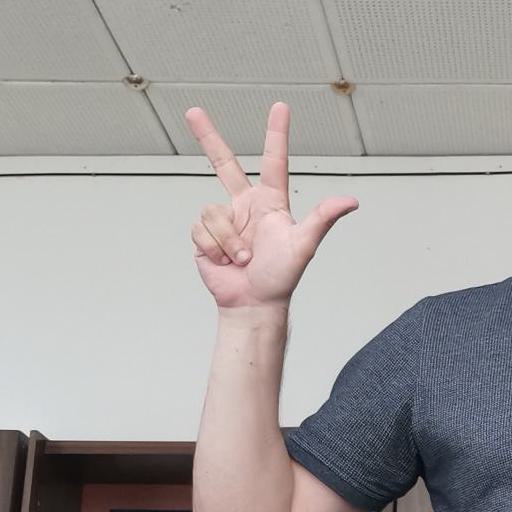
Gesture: three2